Egon Rusina Moroder

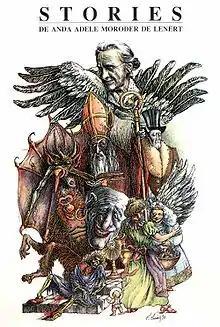
Title drawing for the narrative book by Adele Moroder

From 1975 to 1979 he worked on the theme of "Meat, Blood and Bone, Life and Death" in various drawings and paintings that were created in the mountains and in a slaughterhouse. He sometimes used blood as a dye and for the first time used the fingers instead of the brush. "The Great Luck" by Albrecht Dürer inspired a series of bizarre pictures.